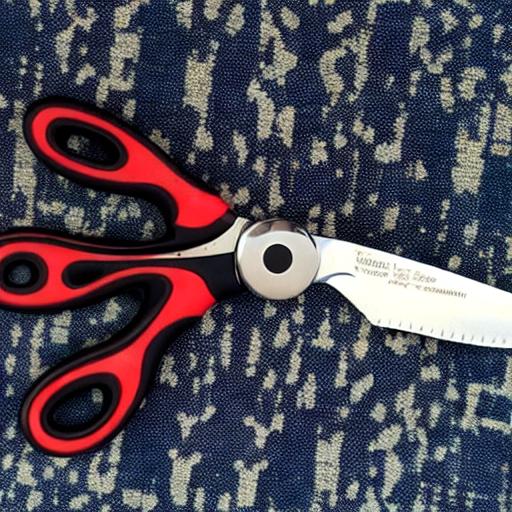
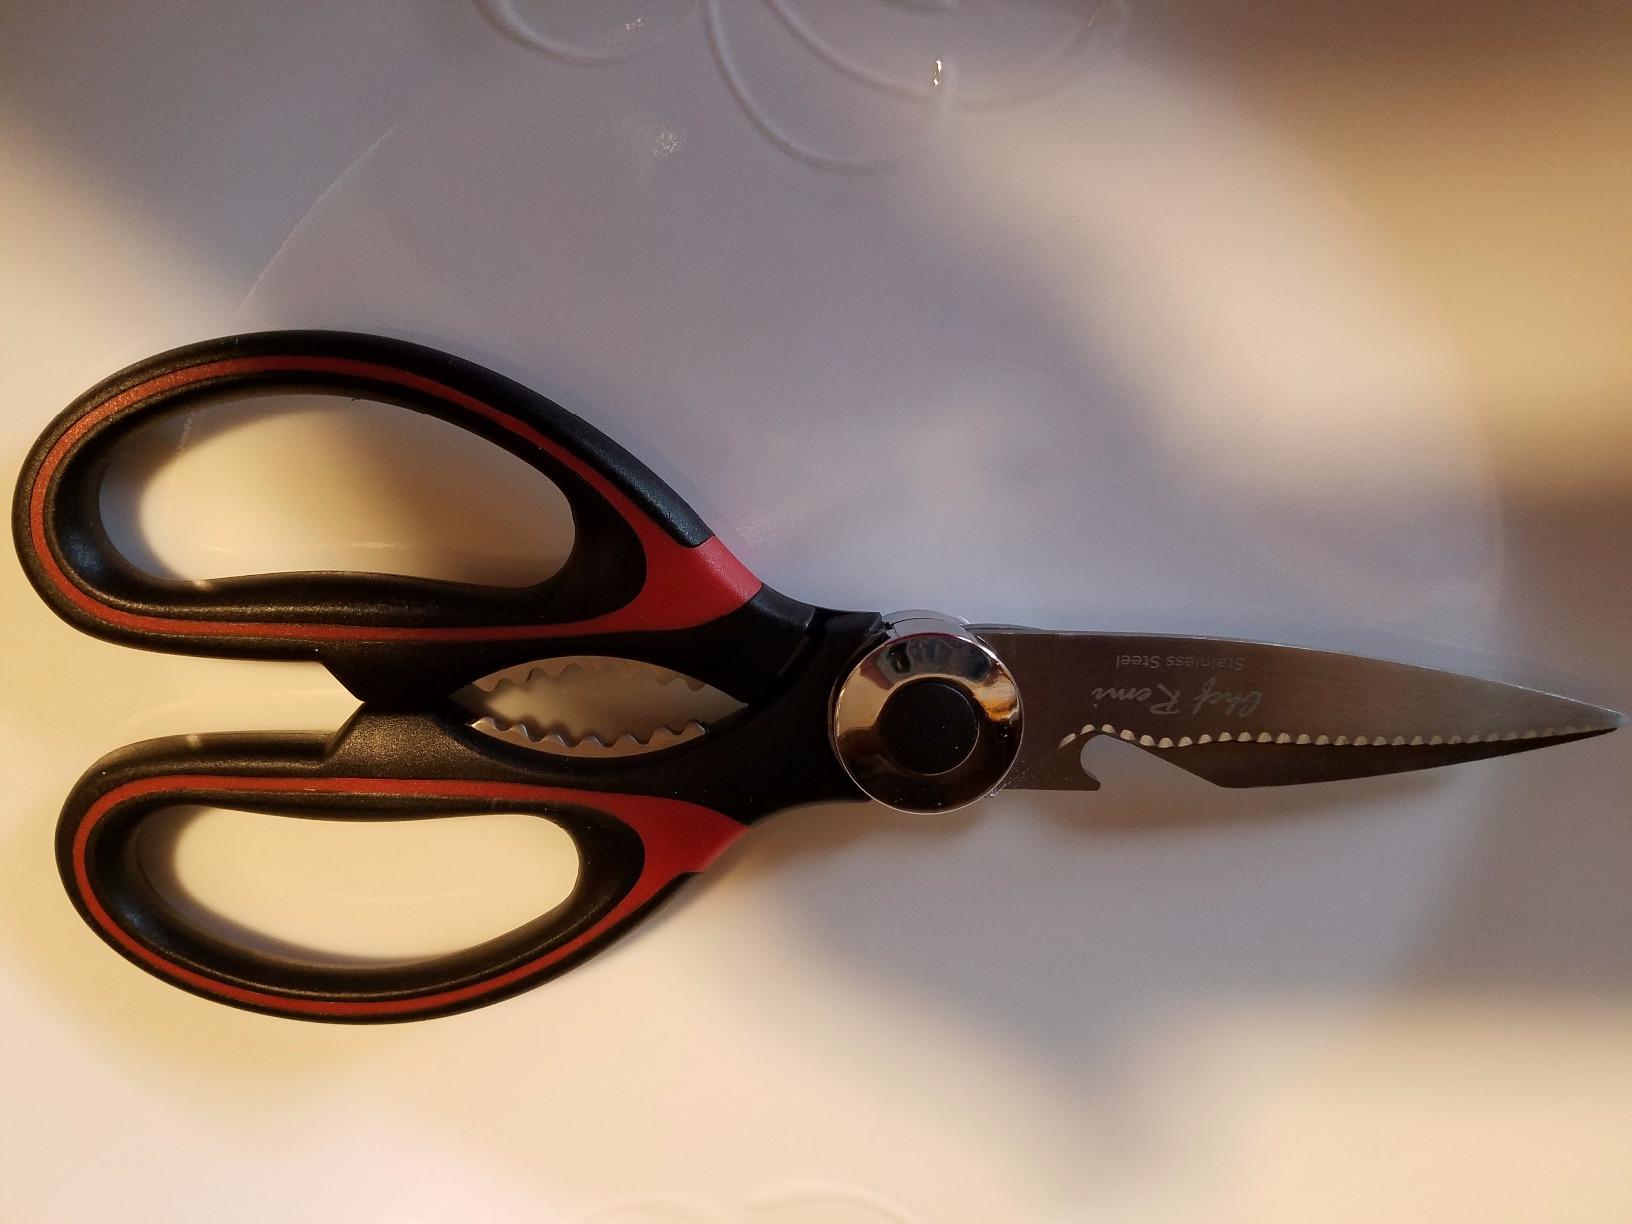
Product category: items_knife
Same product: no